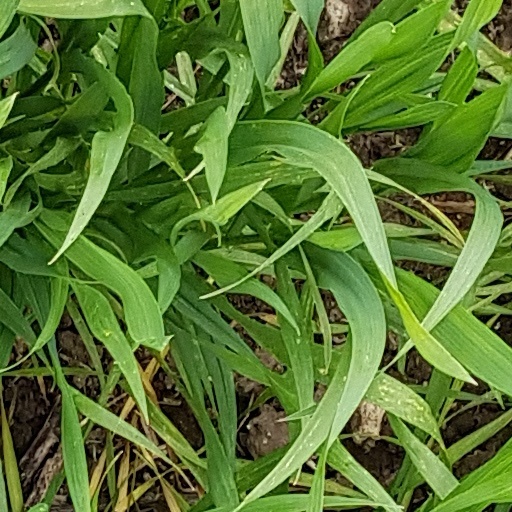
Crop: wheat